Jimmy Robinson (recording engineer)

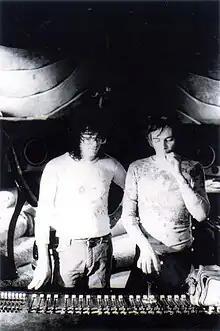
(Left to Right) Jimmy Robinson & Gary Kellgren in the "Pit", Sly Stone's Studio designed by Gary Kellgren in Sausalito, California in 1975. Photo by :Herbie Worthington

In 1969, The Nowhere Men were playing a show at The Cellar Door in DC's Georgetown district when Robinson met former Electric Flag drummer Buddy Miles. Buddy took a liking to Robinson's sax playing and invited him up to New York City to work a few gigs and meet Gary Kellgren, and subsequently Jimi Hendrix, at the Record Plant recording studios in New York City.